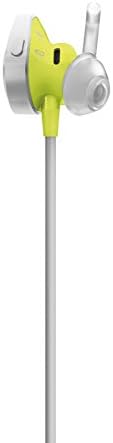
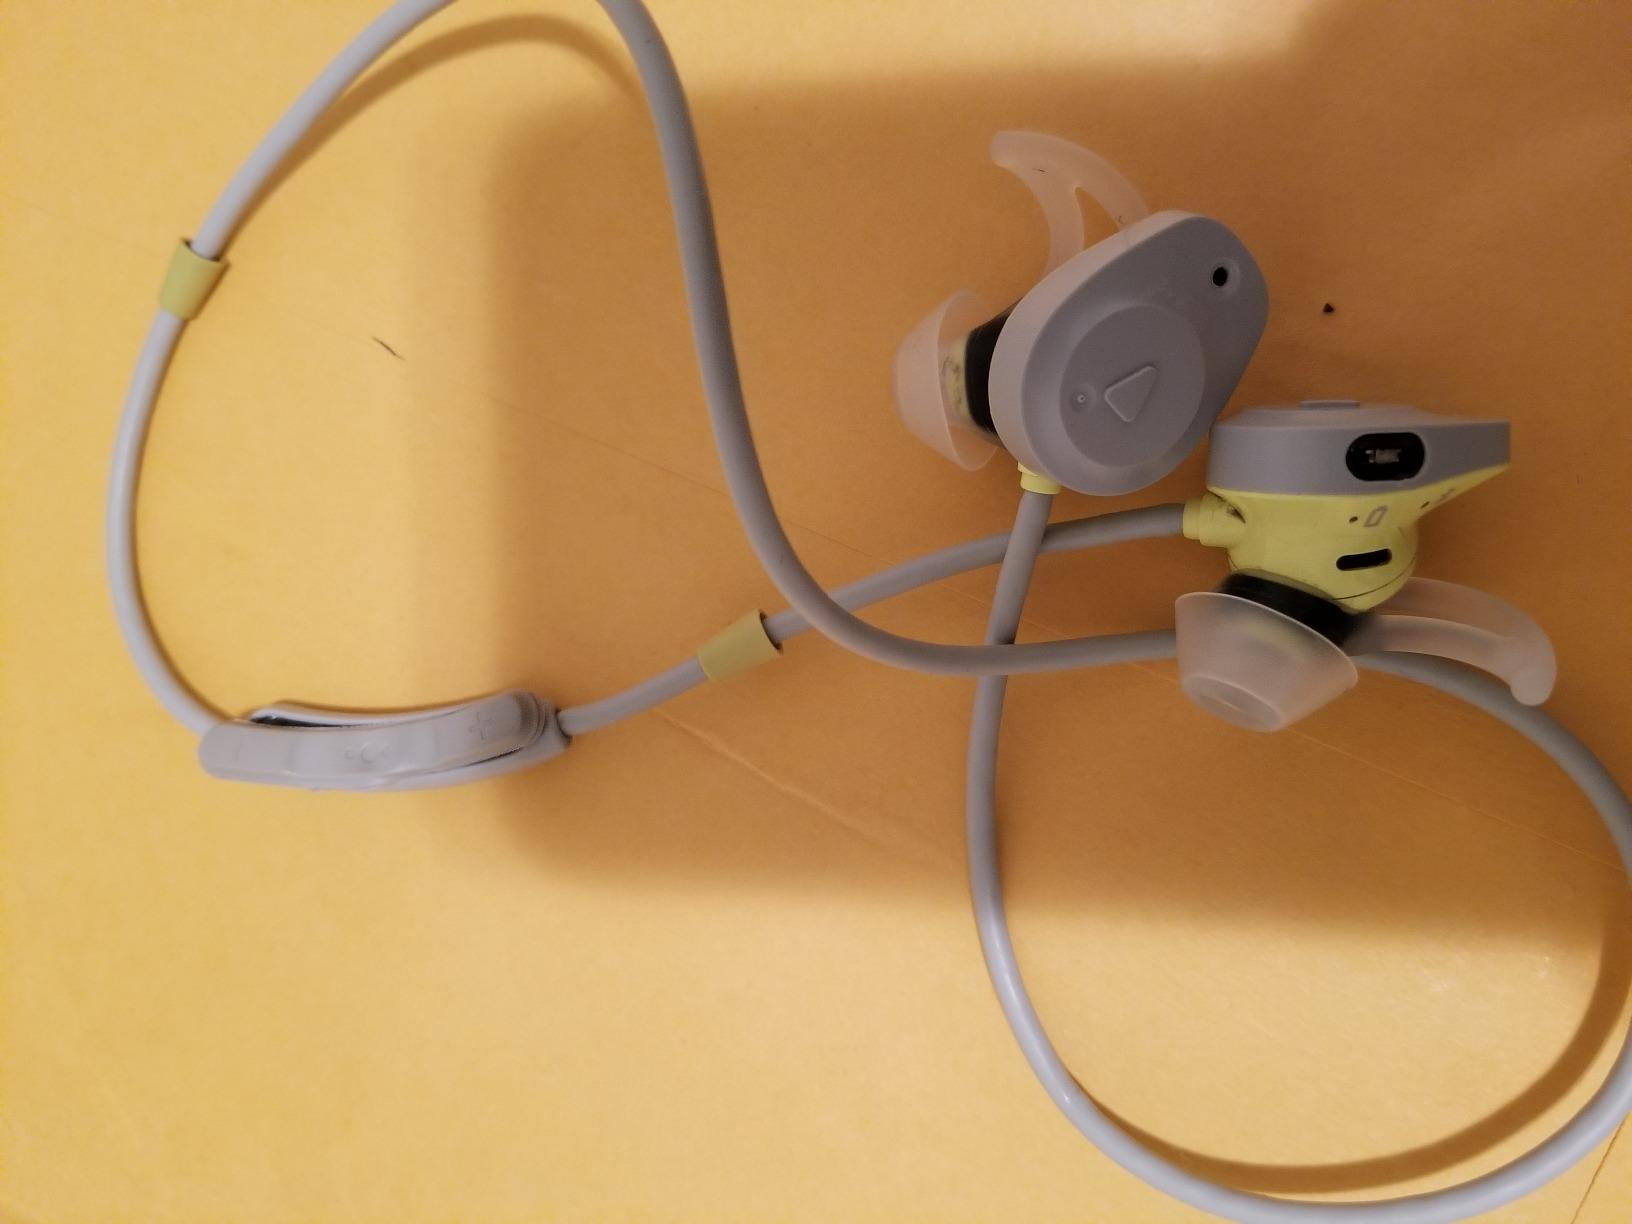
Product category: headphones
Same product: yes